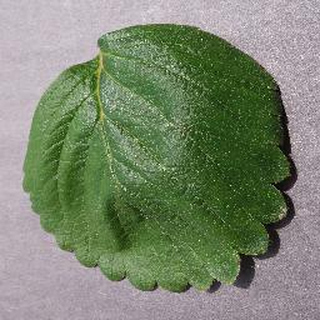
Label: healthy_strawberry